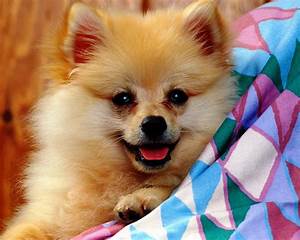
Label: dog